Answer in natural language. How many Chairs are visible in the scene? Choose between the following options: 0, 3, 4, 2 or 5
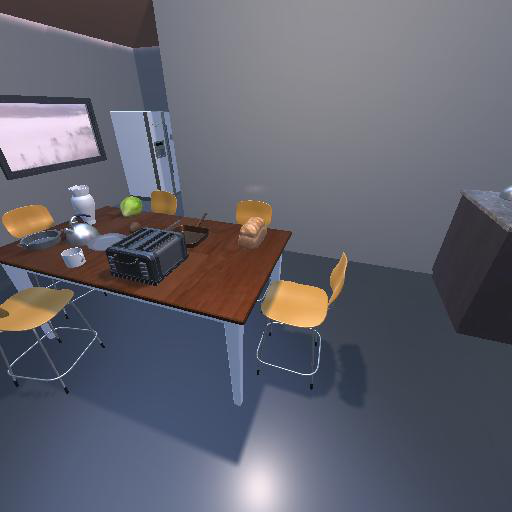
<answer>5</answer>